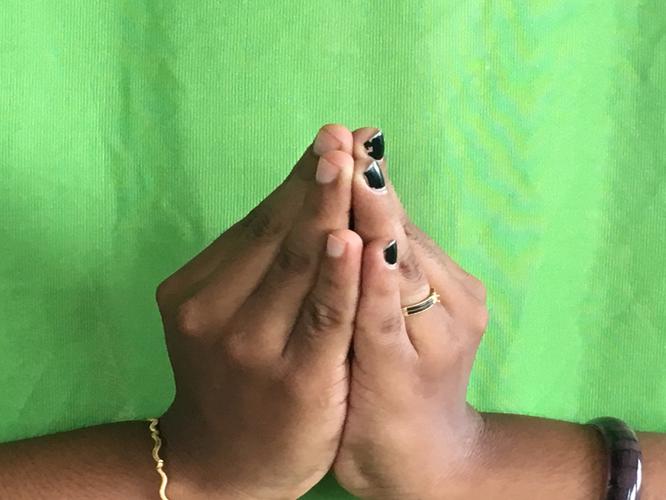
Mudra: Kapotham
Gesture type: double_hand